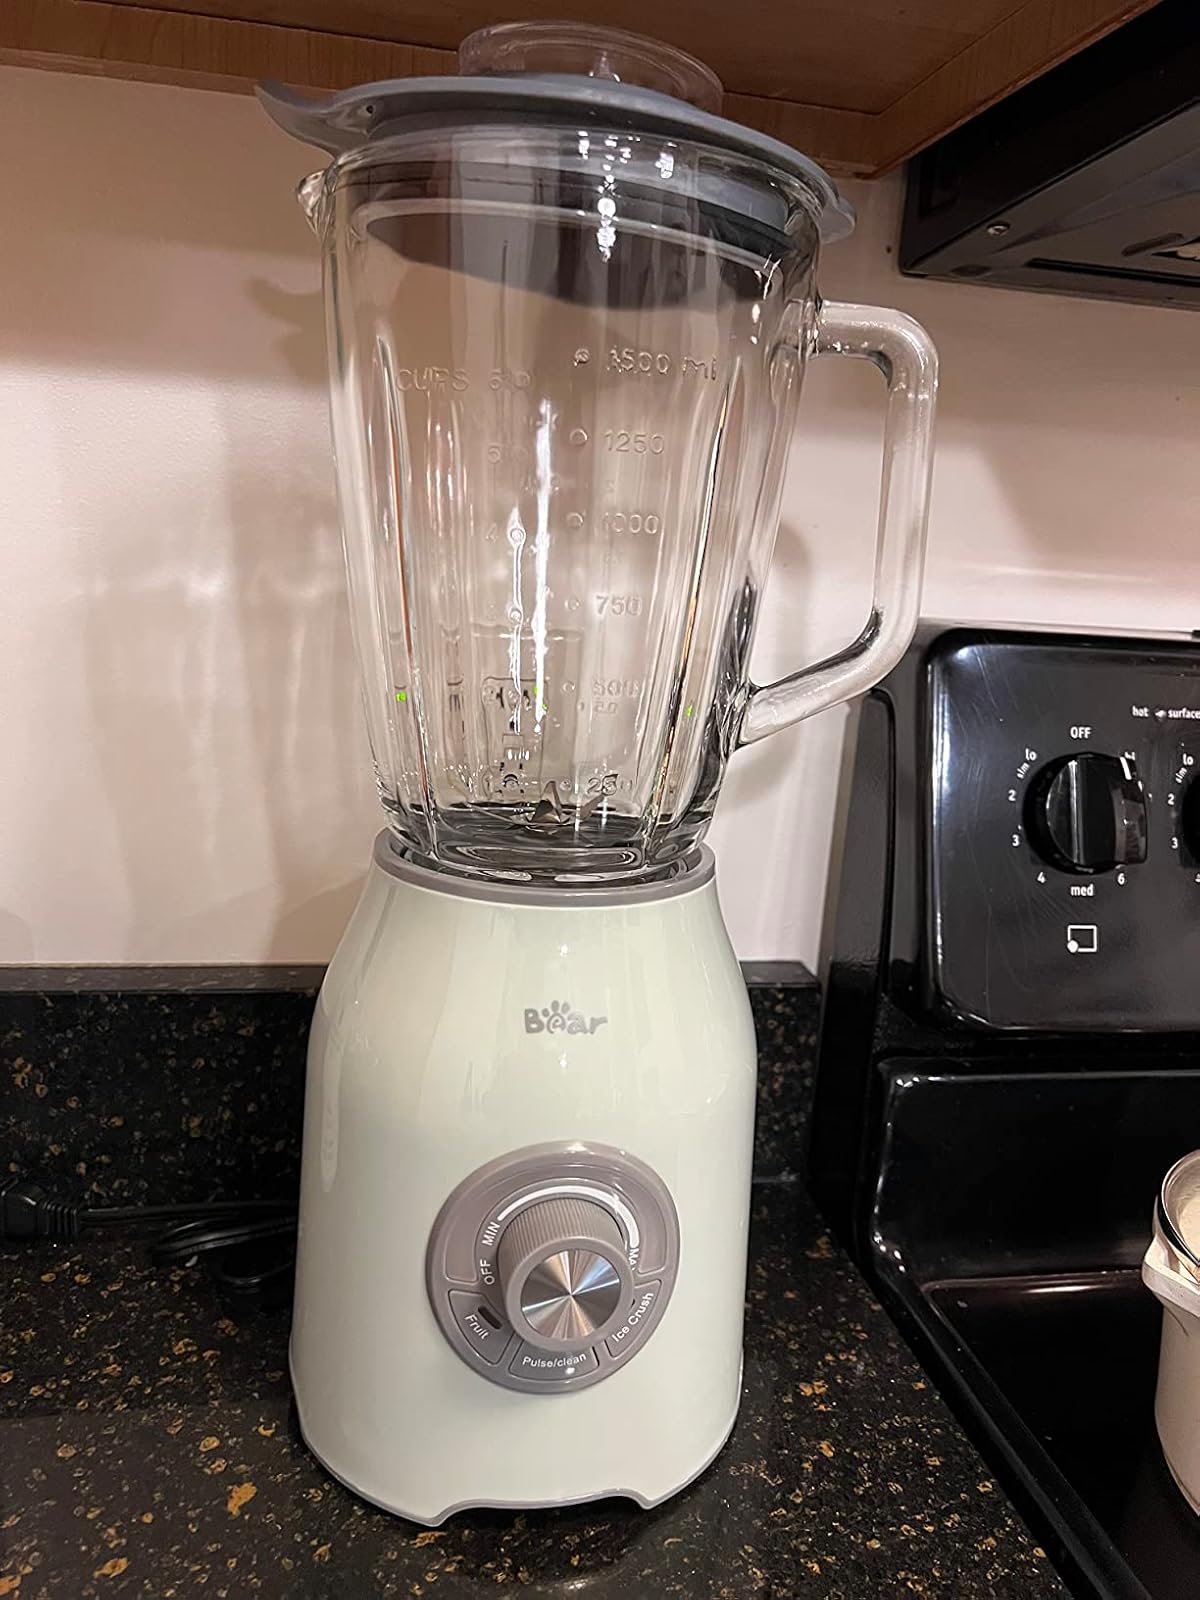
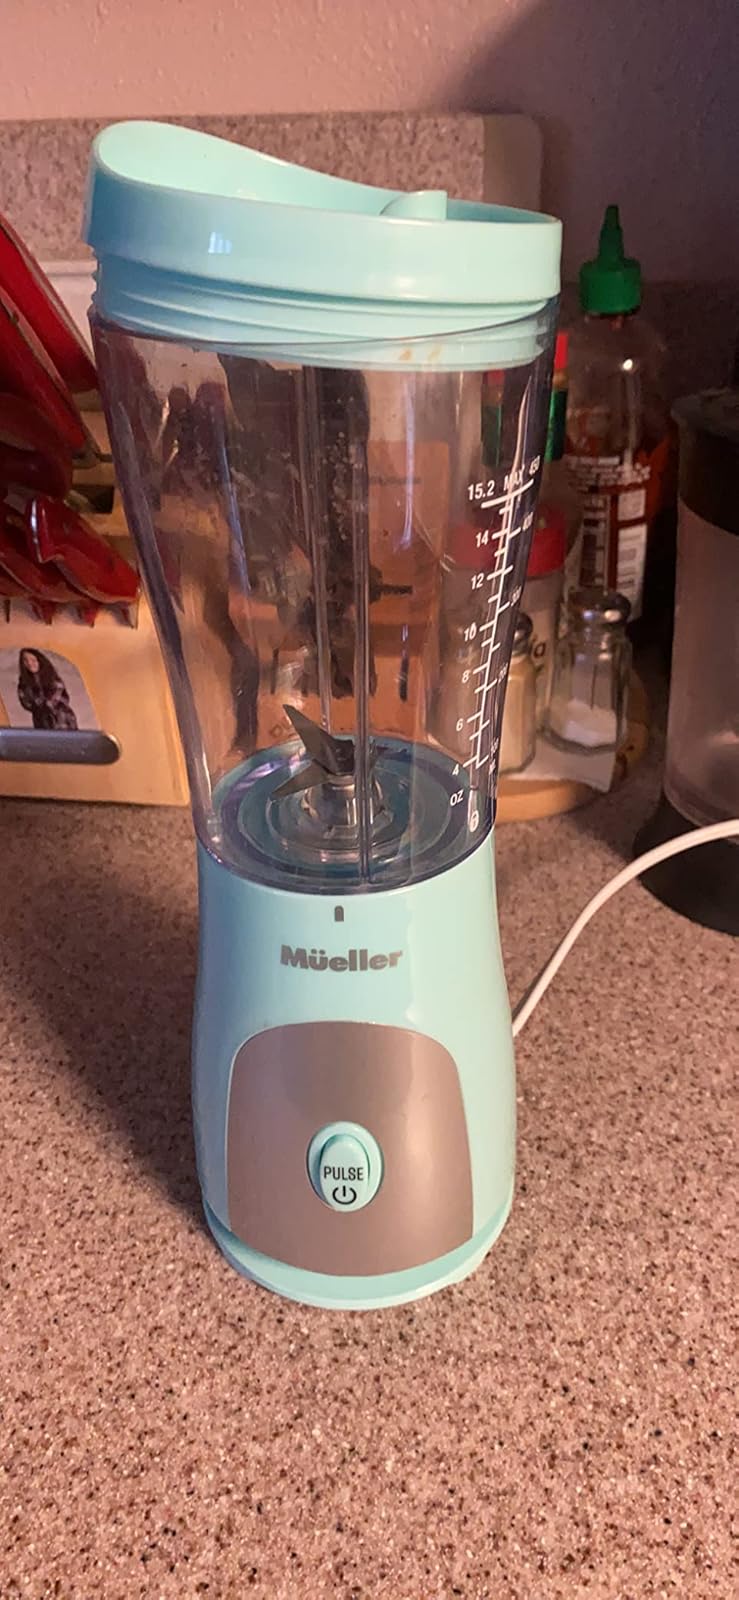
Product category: items_blender
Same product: no